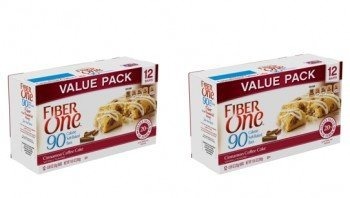
Item Name: Fiber One 70 Calorie Bar, Cinnamon Coffee Cake - 2 Boxes of 12 (24 Total)
Bullet Point 1: 90 Calories - 3g of total fat per bar
Bullet Point 2: 2 Boxes -12 Bars Per Box (24 Bars Total)
Bullet Point 3: 20% Daily Value of Fiber (5g of Fiber)
Bullet Point 4: Tasty Breakfast Bar or Dessert Bar
Bullet Point 5: Cinnamon Coffee Cake Flavor
Product Description: Enjoy the delightful blend of a soft moist texture bar a cinnamon coffee cake flavor, and a sweet drizzled topping. Enjoy for breakfast, on the go or dessert. Only 90 Calories! Enjoy for breakfast, lunch, and on-the-go!
Value: 24.0
Unit: Count

Price: 9.695